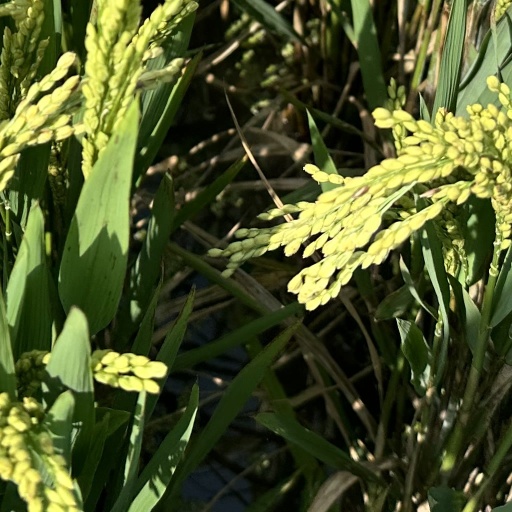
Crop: rice